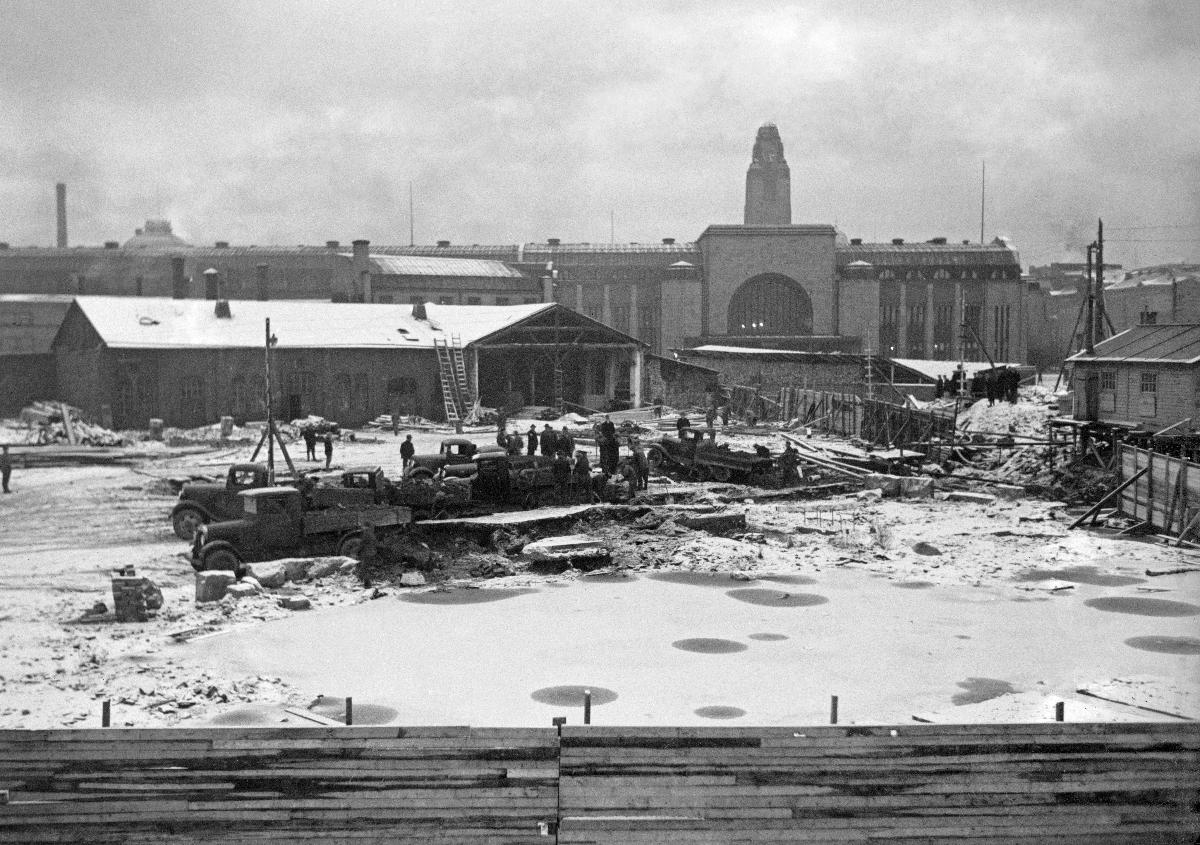
Postitalon rakentaminen käynnistyy
Posthusets byggnadsarbeten påbörjas; Building of the Posthouse begins
sisällön kuvaus: Rakennustyömaa Helsingin rautatieaseman viereisellä tontilla 9.12.1935. content description: A construction site on the lot beside Helsinki Railway Station 9.12.1935. innehållsbeskrivning: Ett byggområde på tomten brevid Helsingfors järnvägsstation 9.12.1935.
Kuvaaja: Sundström, Hugo, kuvaaja
Vuosi: 1935
Paikka: Suomi, Uusimaa, Helsinki
Aiheet: posti; postitalot; rakennelmat; rakennustyömaat; HBL; mail; construction; building sites; architecture; buildings; posthouse; building; buildingsite; post; byggande; byggplatser; arkitektur; byggnadsarbeten; byggnadsplats; posthuset; posten